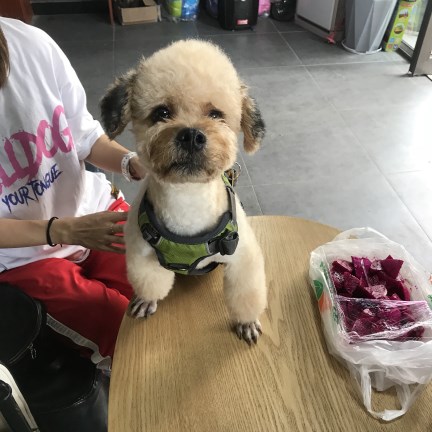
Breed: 2925-n000114-toy_poodle